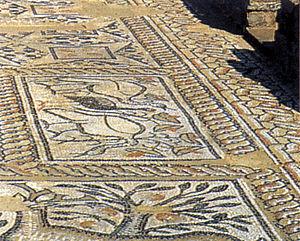
Oktisi, mosaïque de la basilique paléochrétienne de la fin du Vème et du début du VIème siècle. Le sol en mosaïque de la basilique est richement décoré d'images de cerfs, de chevaux, d'éléments végétaux et d'ornements géométriques.
Struga est une municipalité et une ville du sud-ouest de la Macédoine du Nord. Elle se trouve sur la rive nord du lac d'Ohrid, à l'endroit où le Drin noir s'en échappe pour rejoindre la mer Adriatique en Albanie. La municipalité comptait 65 375 habitants en 2002 et couvre 483 km². La ville en elle-même comptait 16 559 habitants, le reste de la population étant réparti dans les villages alentour.